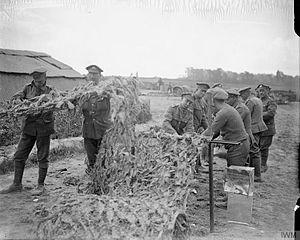
Basseux est une commune française située dans le département du Pas-de-Calais en région Hauts-de-France.